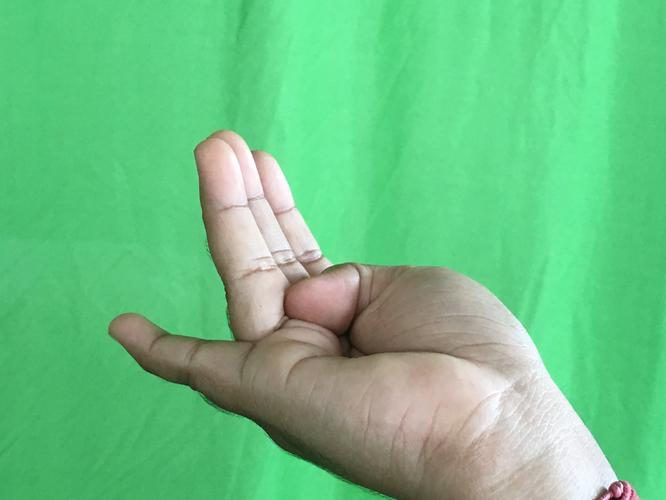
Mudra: Chaturam
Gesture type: single_hand